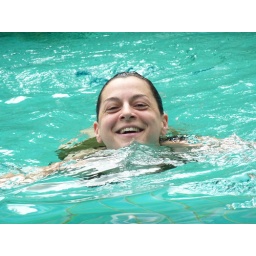
Like a fish in the water